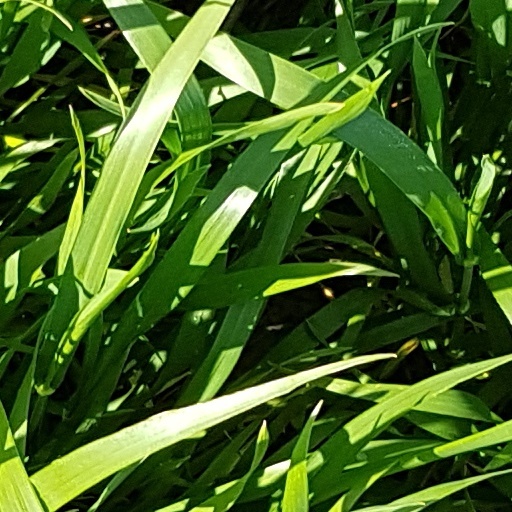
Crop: wheat